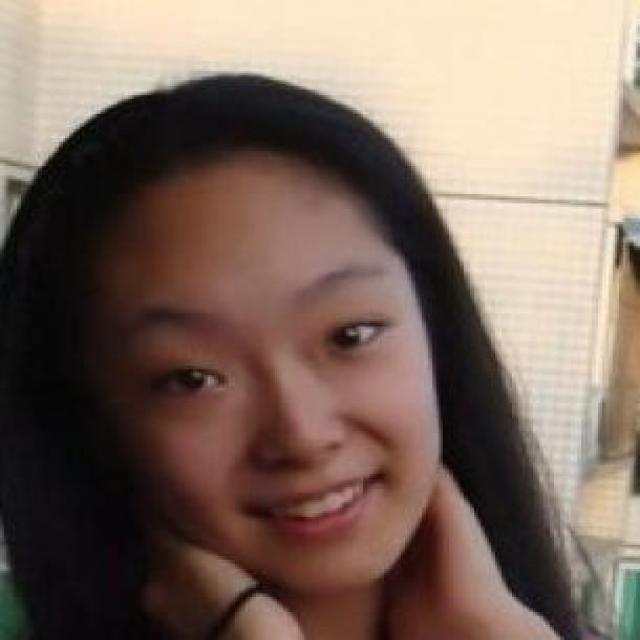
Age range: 13-20